Gulabrao Patil

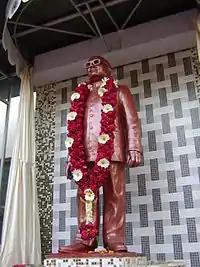
Statue of Patil at Sangli DCC Bank

On 21 January 2013, Sangli District Central Co-operative Banks craftsman Late. Patil's full size bronze statue was unveiled by Prithviraj Chavan, Then Chief Minister, Maharashtra.